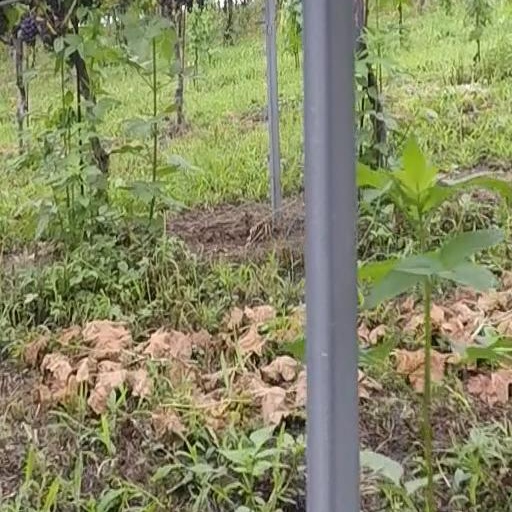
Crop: grape